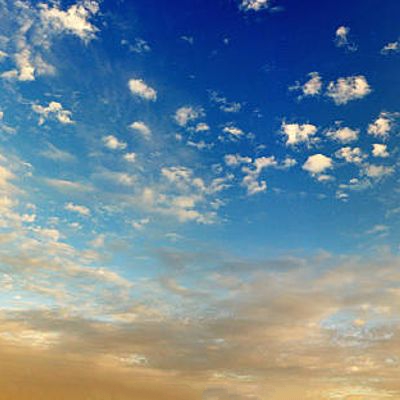
Cloud type: Cirrocumulus (Cc)